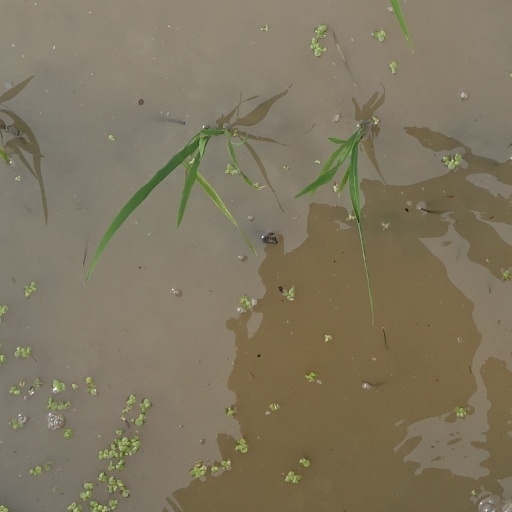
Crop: rice